John R. Towle

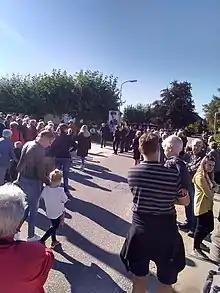

The USNS Private John R. Towle (T-AK-240) was named in his honor.